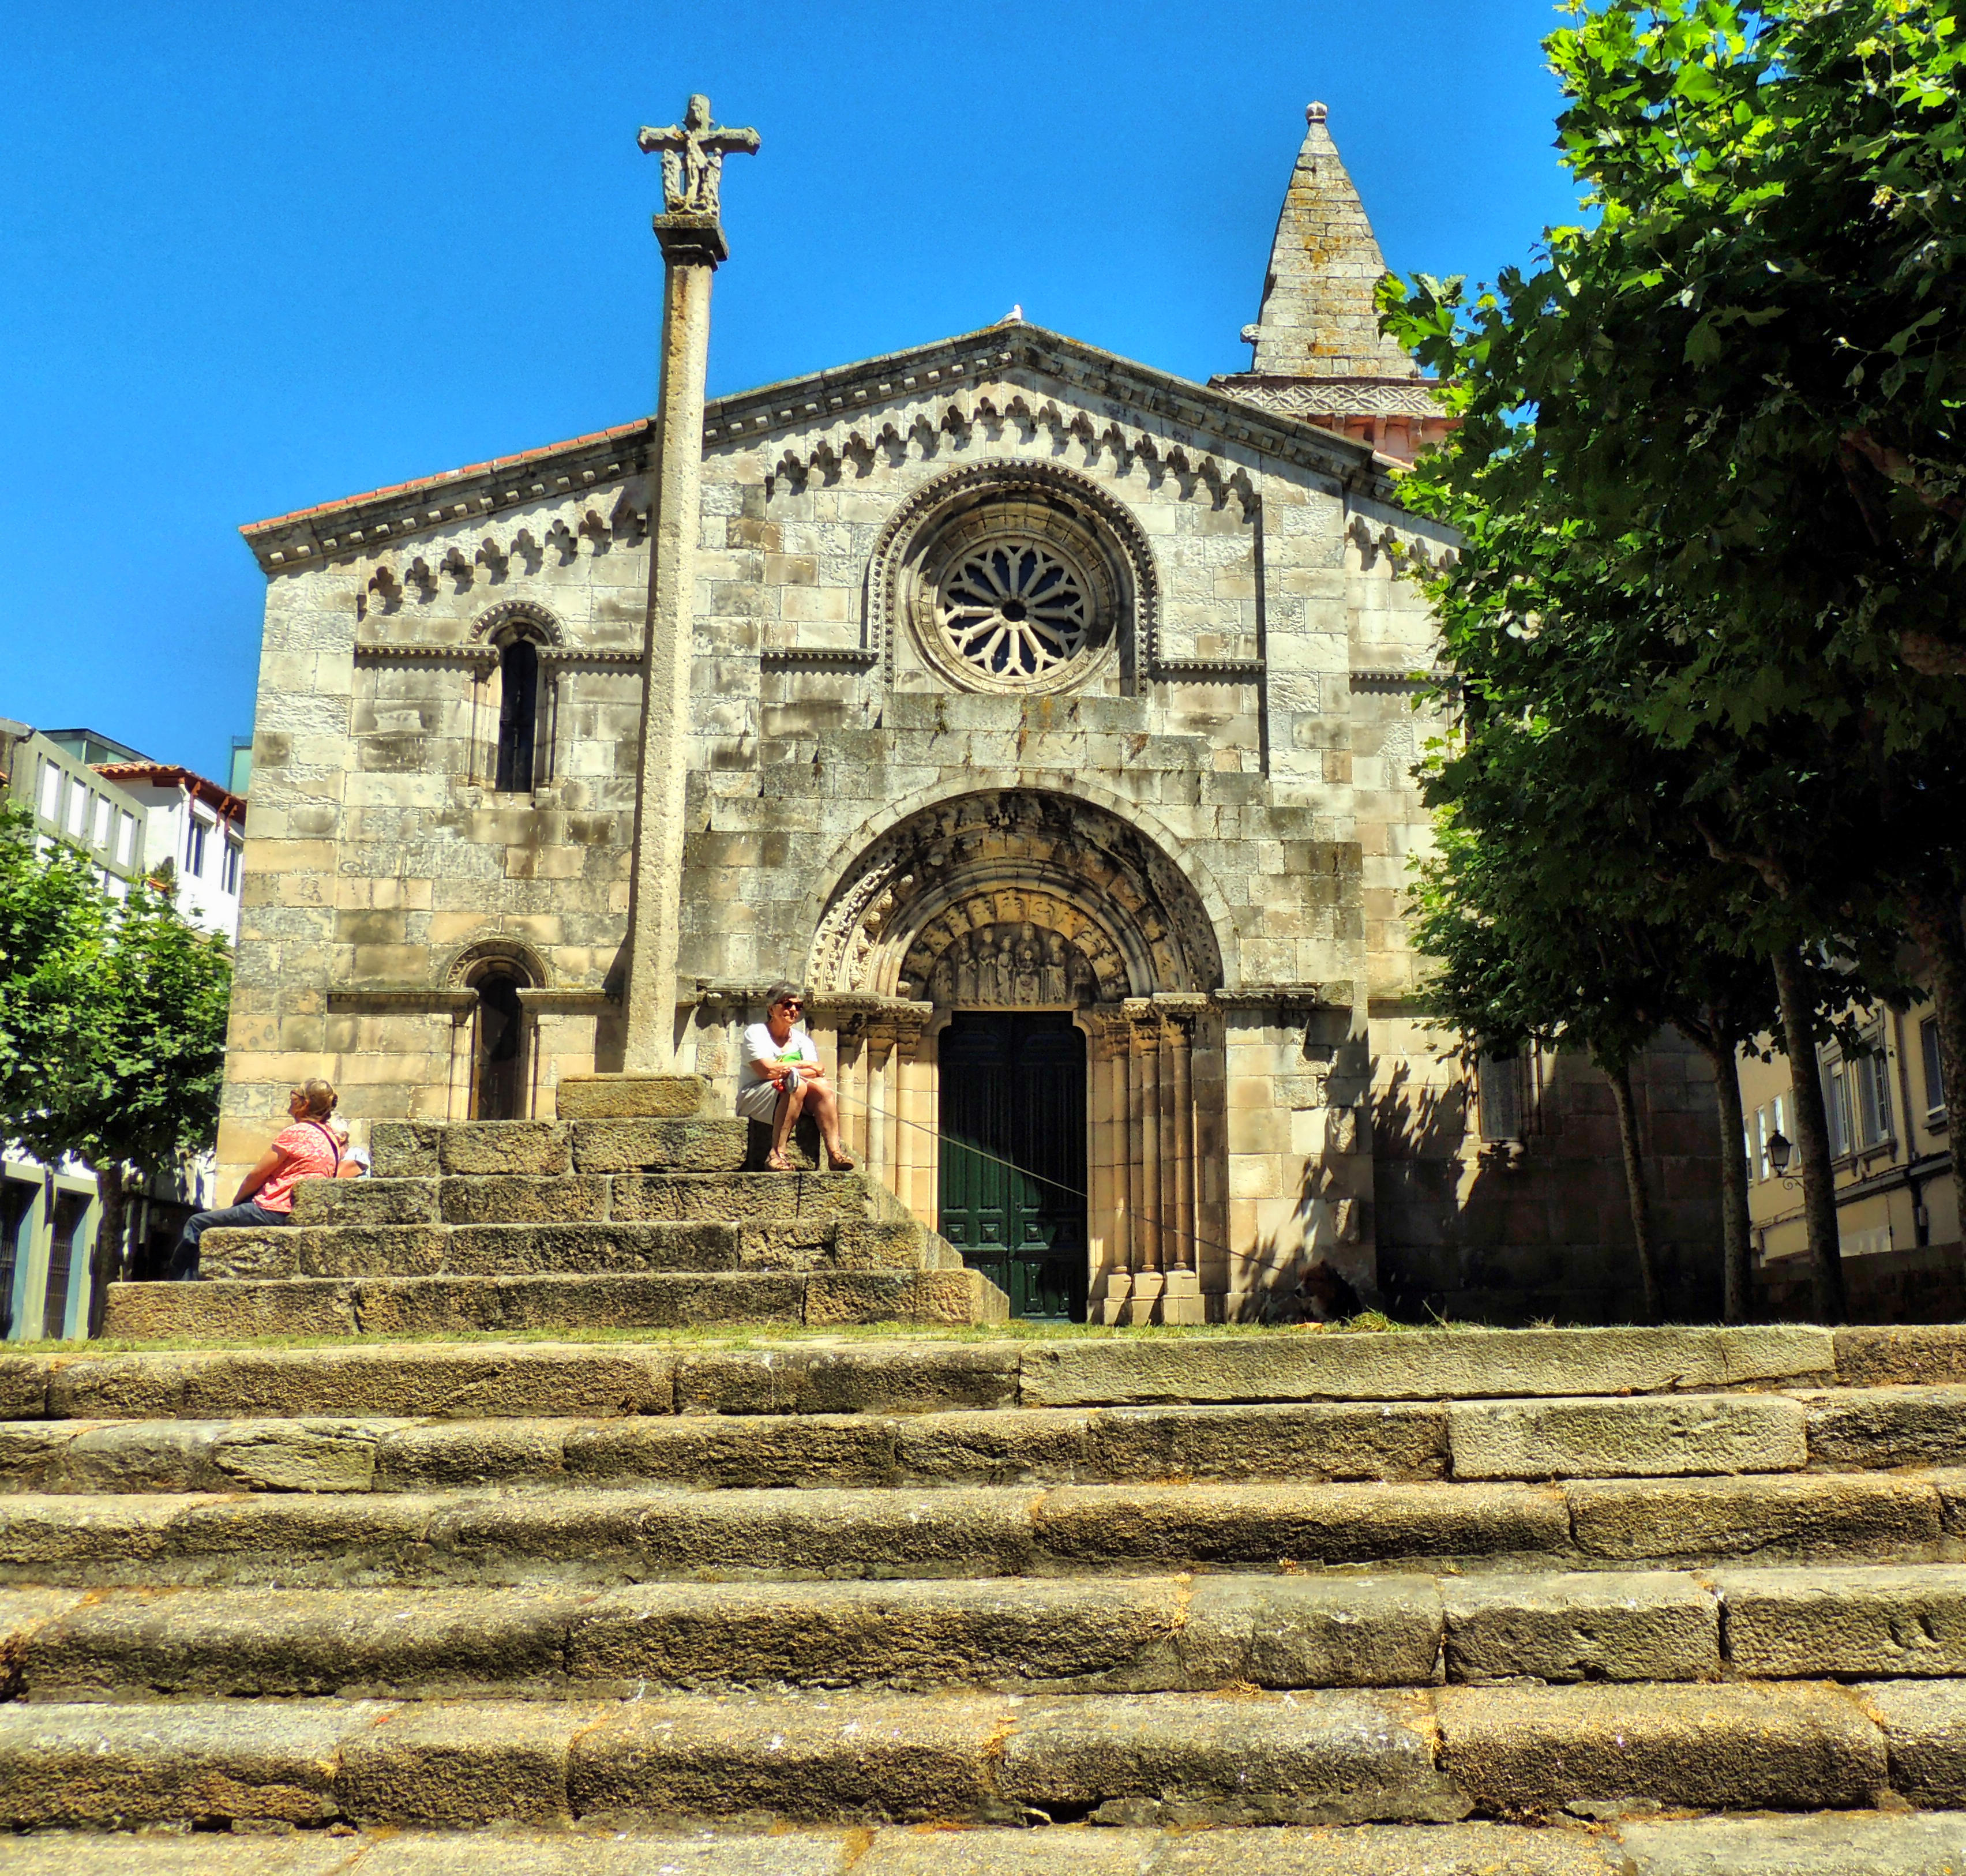
building, chateau, palace, landmark, church, cathedral, chapel, place of worship, monastery, shrine, iglesia, piedra, romanico, estate, pedra, igrexa, colegiata, historic site, ancient history